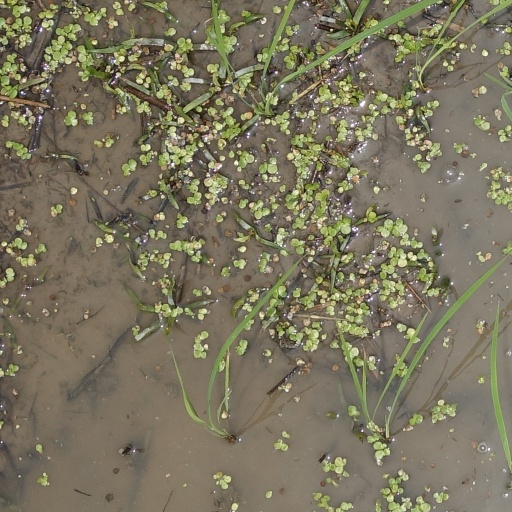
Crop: rice